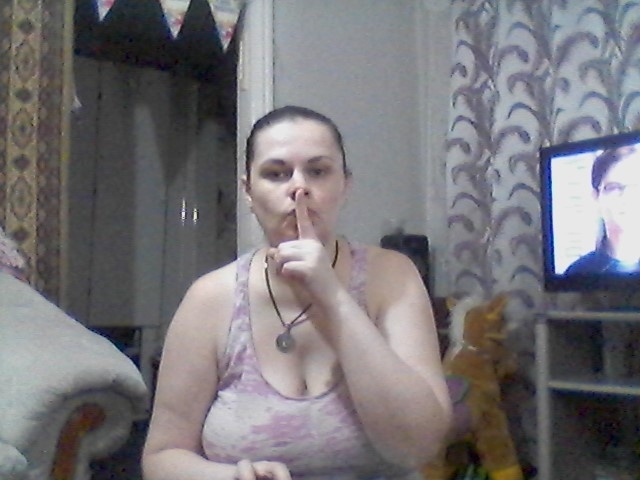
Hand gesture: mute